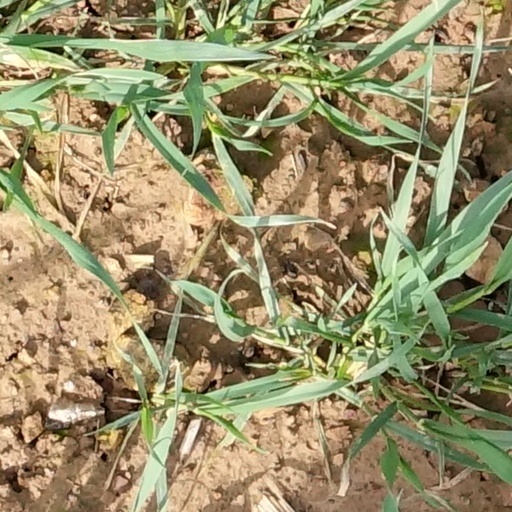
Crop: wheat